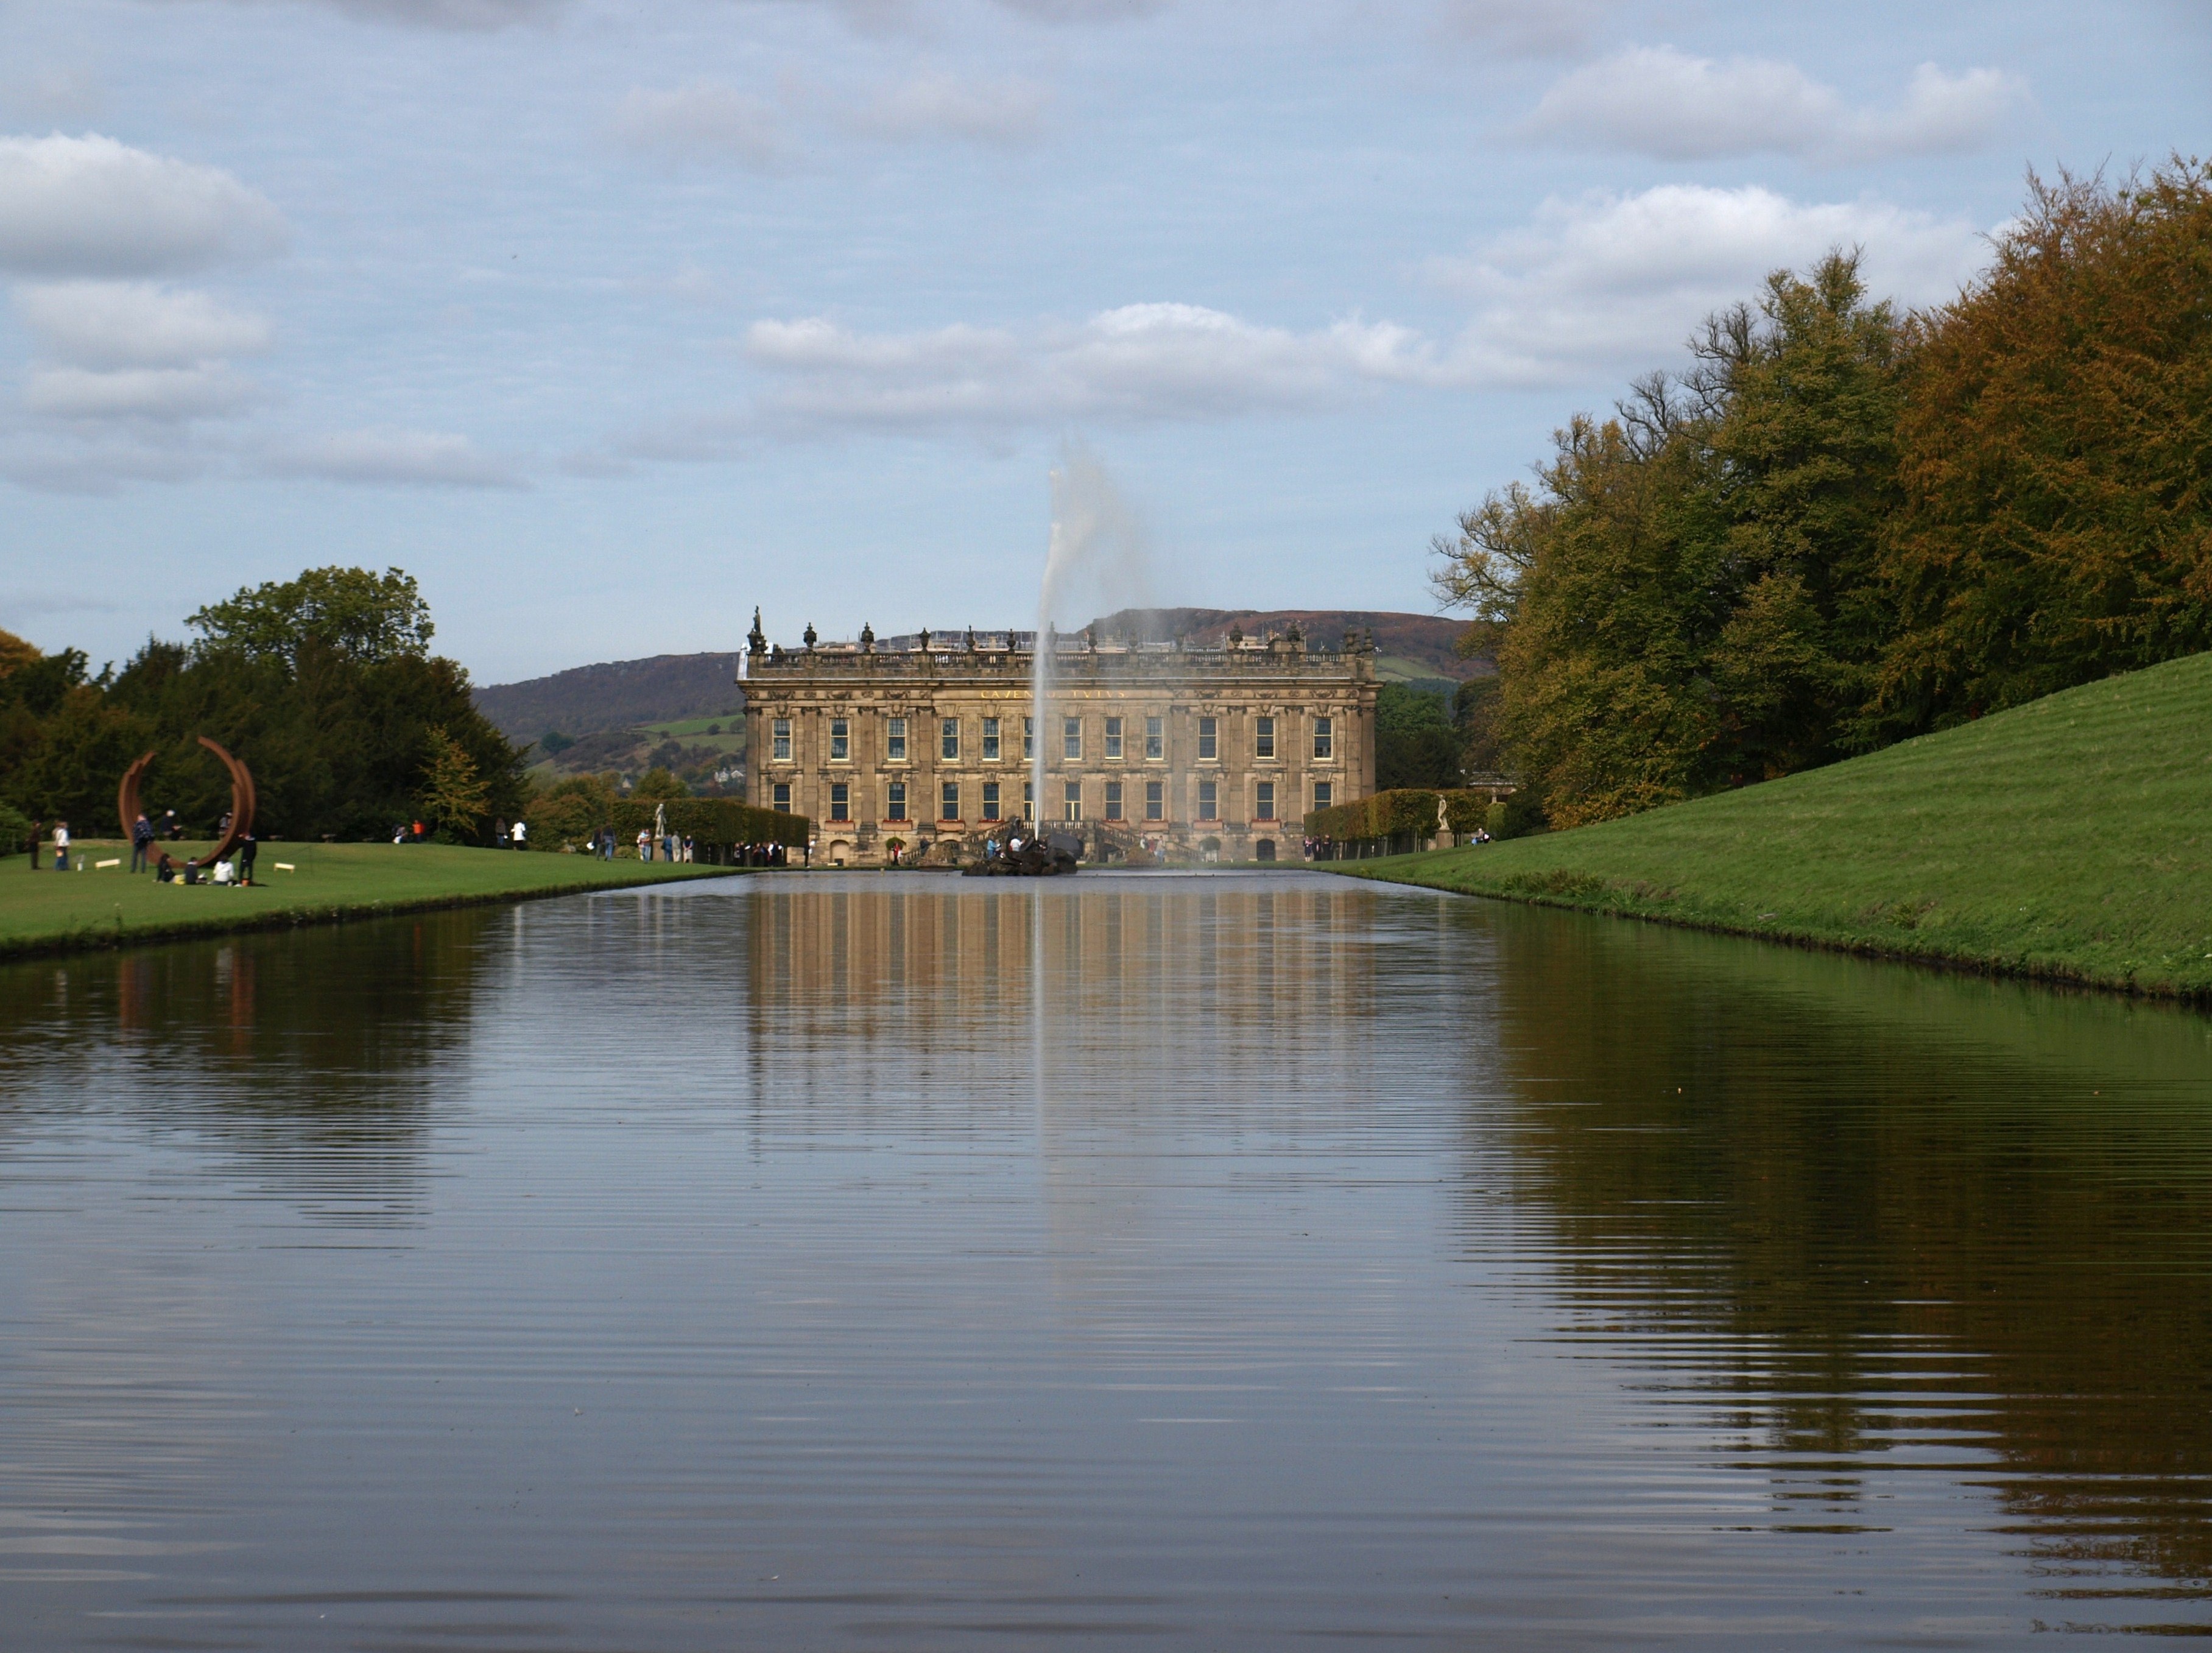
water, architecture, bridge, lake, building, river, canal, pond, reflection, park, reservoir, waterway, body of water, british, grounds, moat, peak district, reflecting pool, nobility, chatsworth house